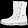
Label: Ankle boot